What'll We Do with Ragland Park?

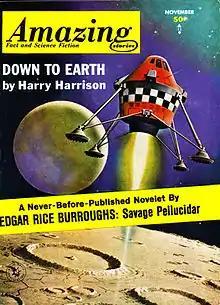
"What'll We Do with Ragland Park?" was originally published in the November 1963 issue of "Amazing Stories".

"What'll We Do With Ragland Park?" is a science fiction short story by American writer Philip K. Dick. It was first published in "Amazing Stories" magazine in 1963.